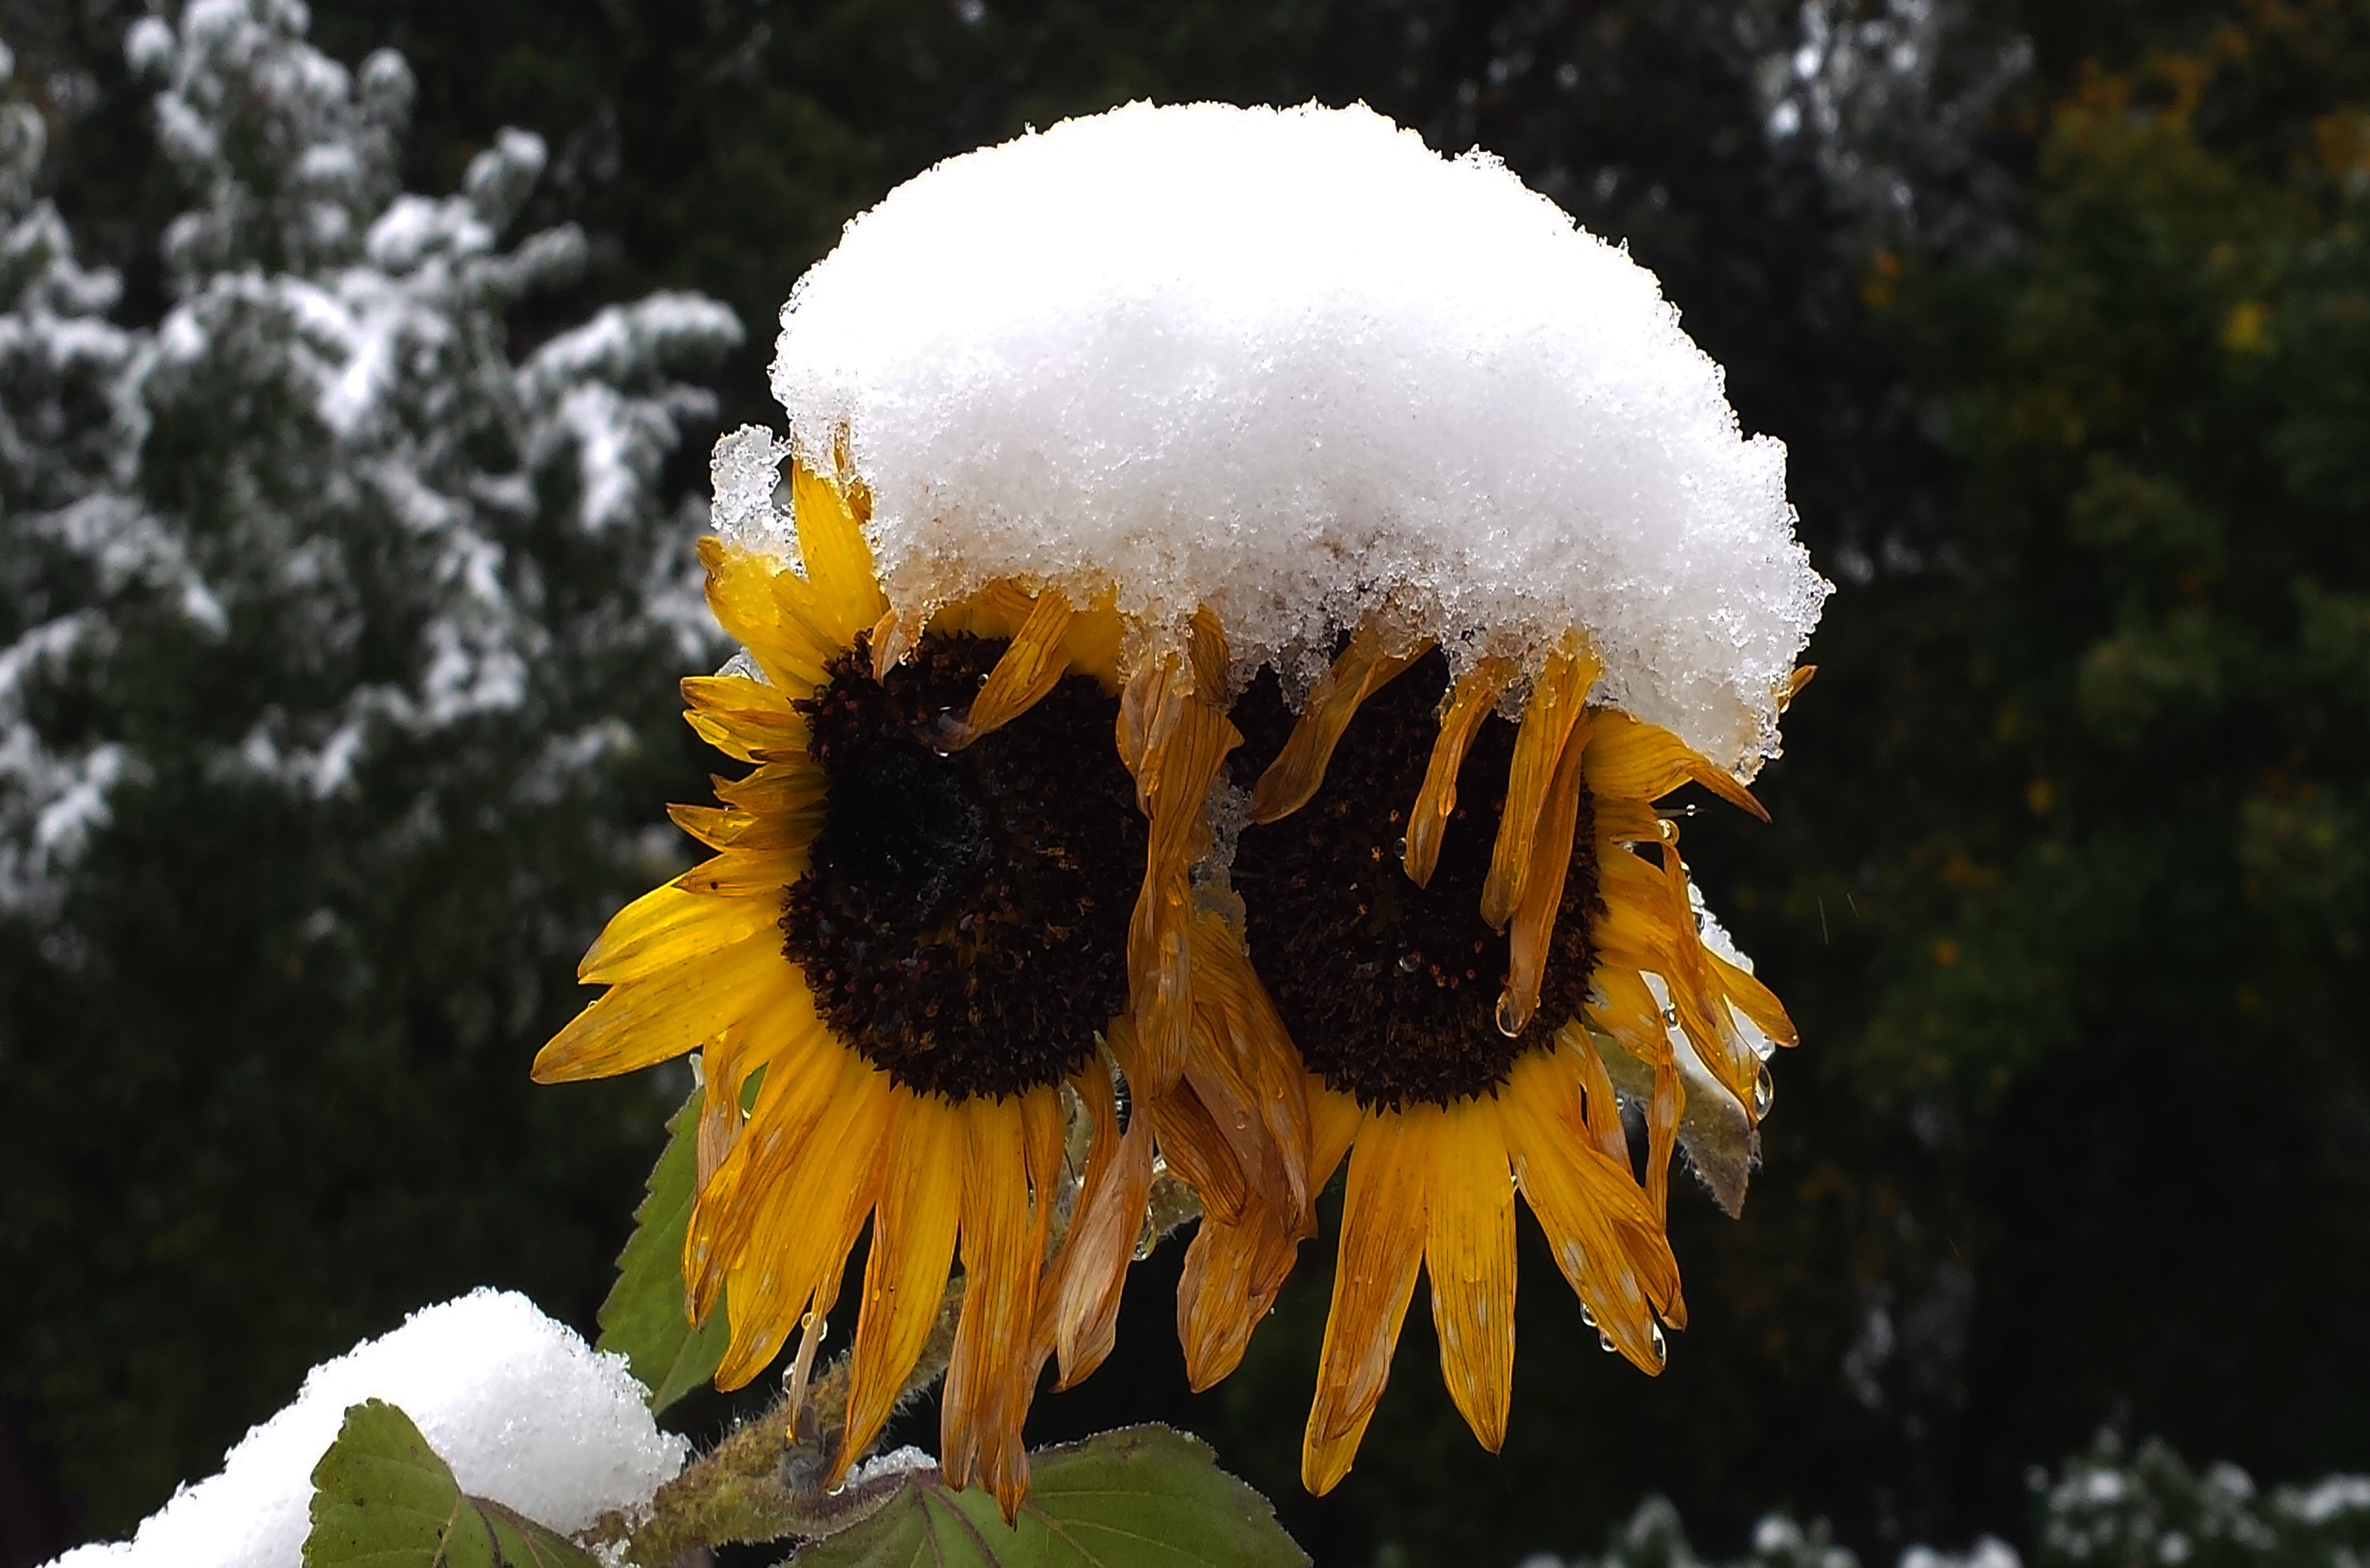
nature, snow, winter, plant, leaf, flower, pollen, insect, autumn, park, botany, frozen, yellow, flora, season, fauna, sunflower, snowfall, wildflower, flowers, close up, autumn mood, bee, new zealand, first snow, time of year, macro photography, flowering plant, daisy family, coldsnap, land plant, membrane winged insect